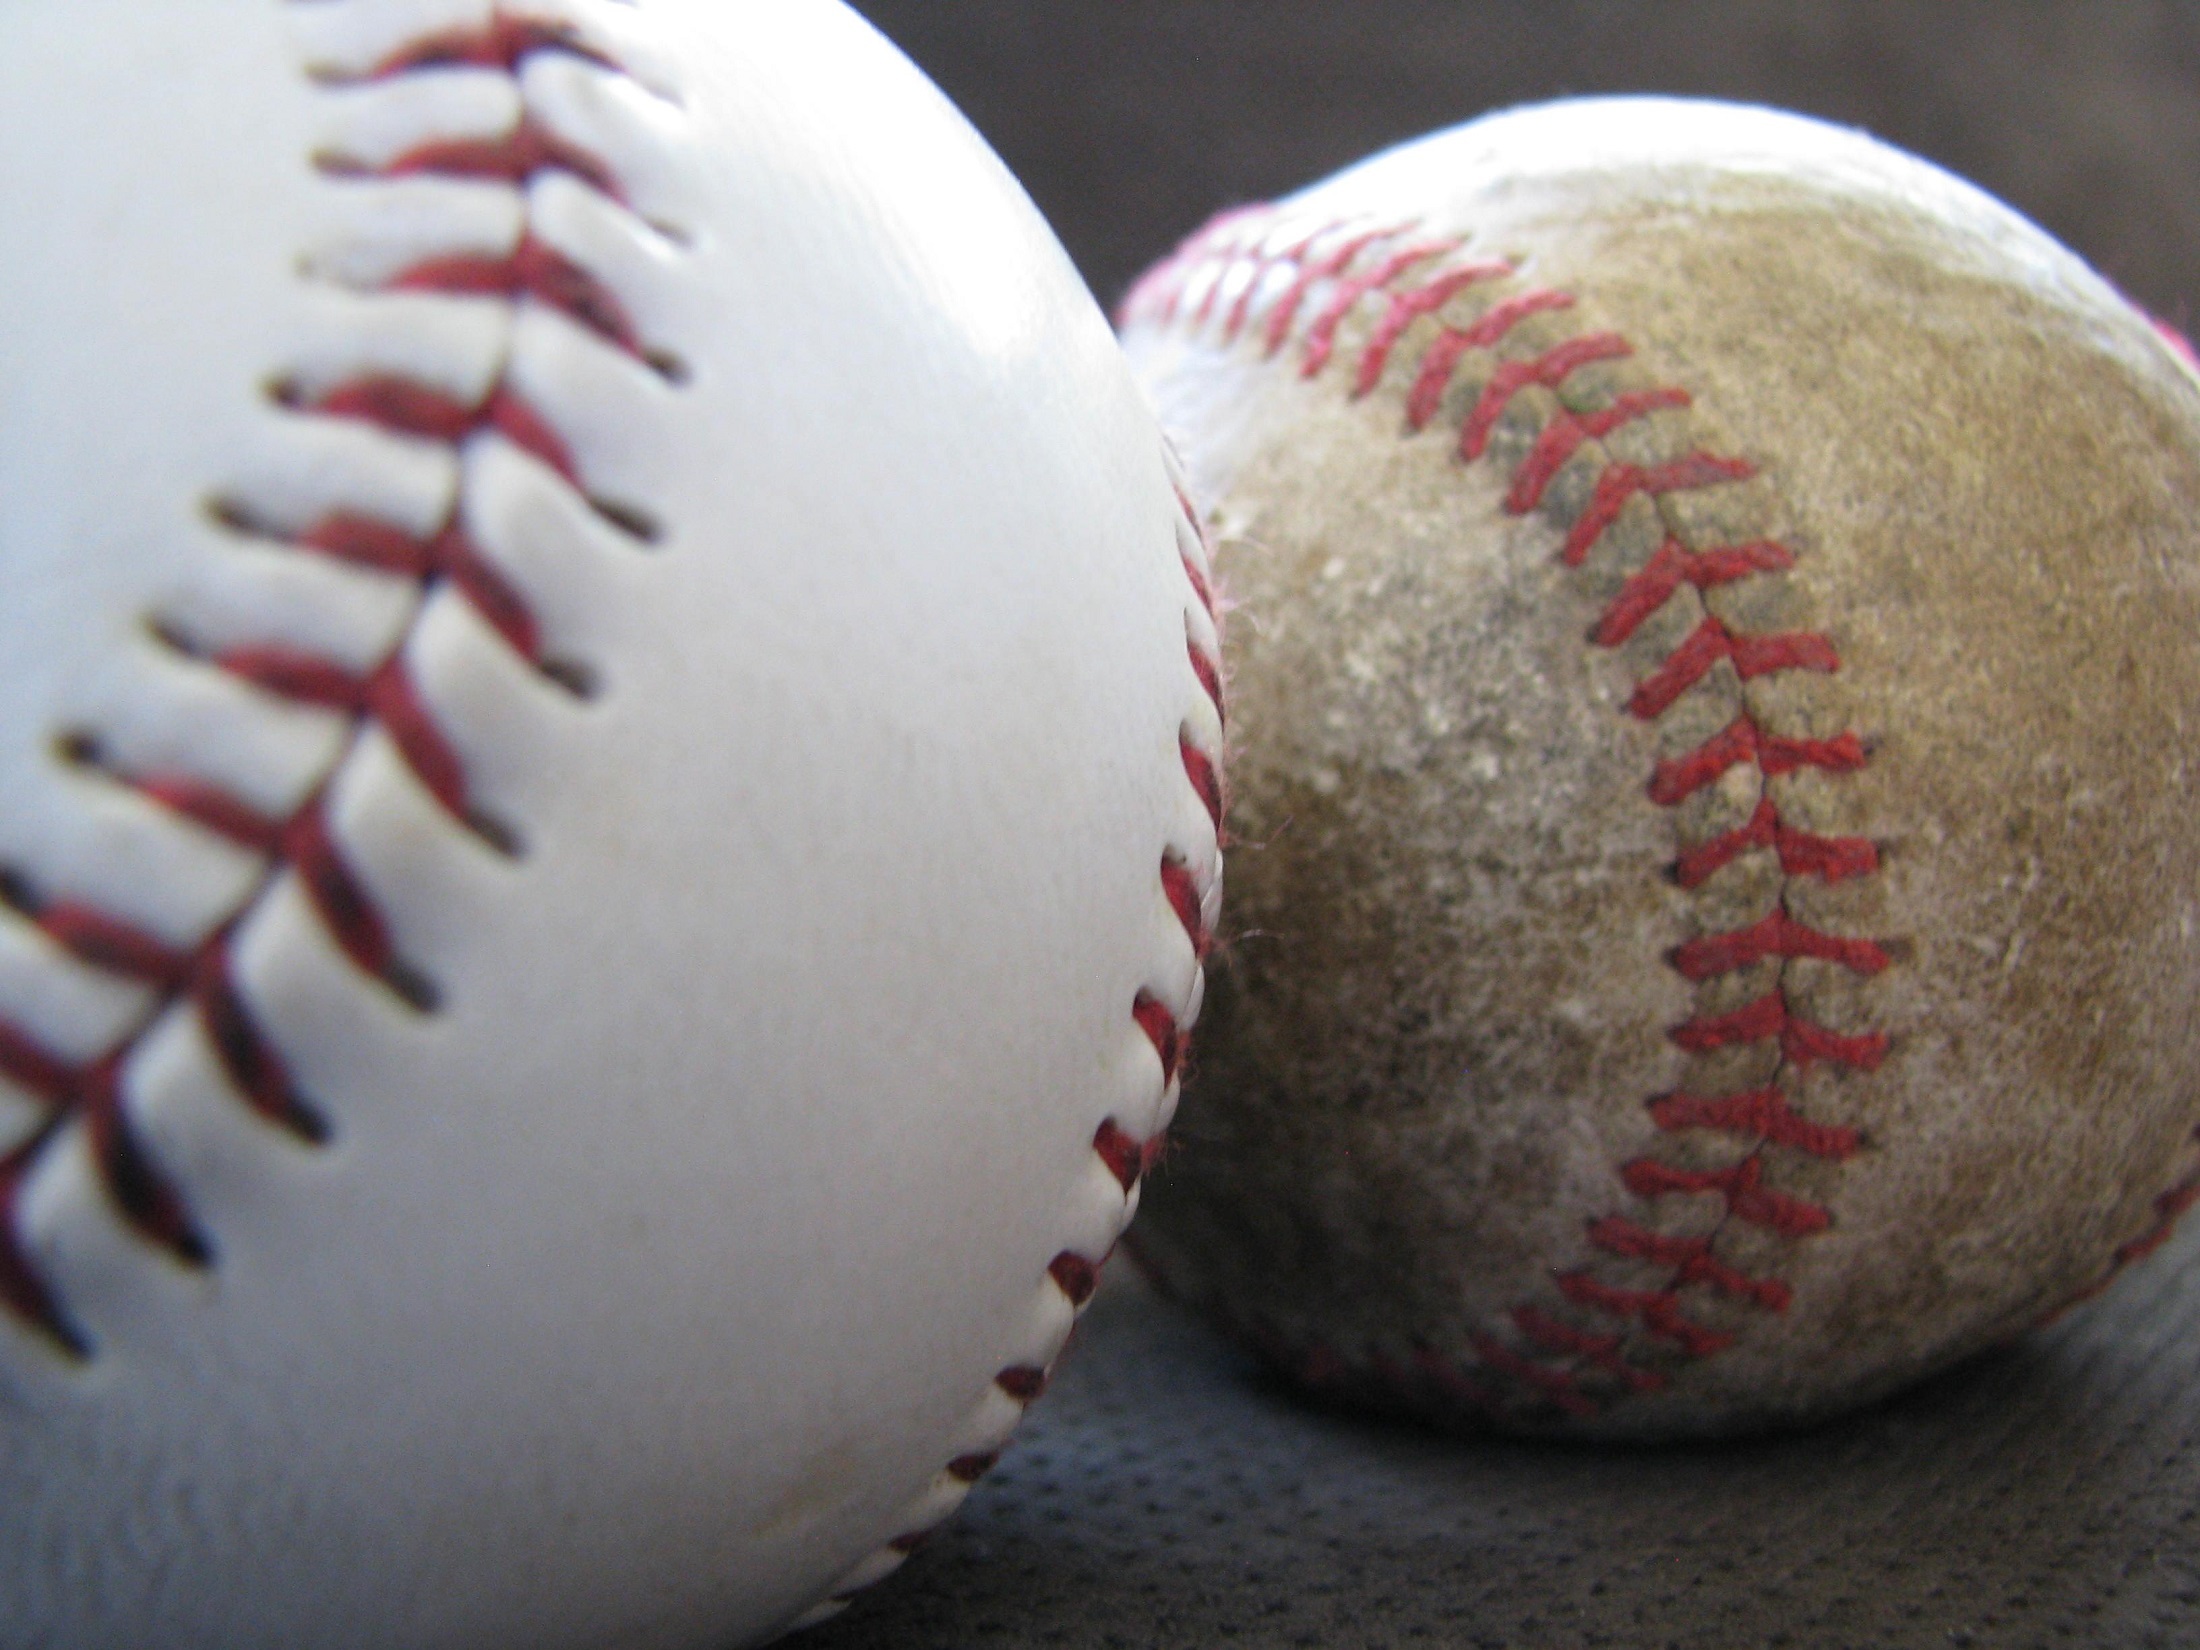
baseball, sport, leather, play, old, recreation, usa, sports equipment, american, fun, team, ball, new, balls, athletics, softball, ballgame, cowhide, bowling pin